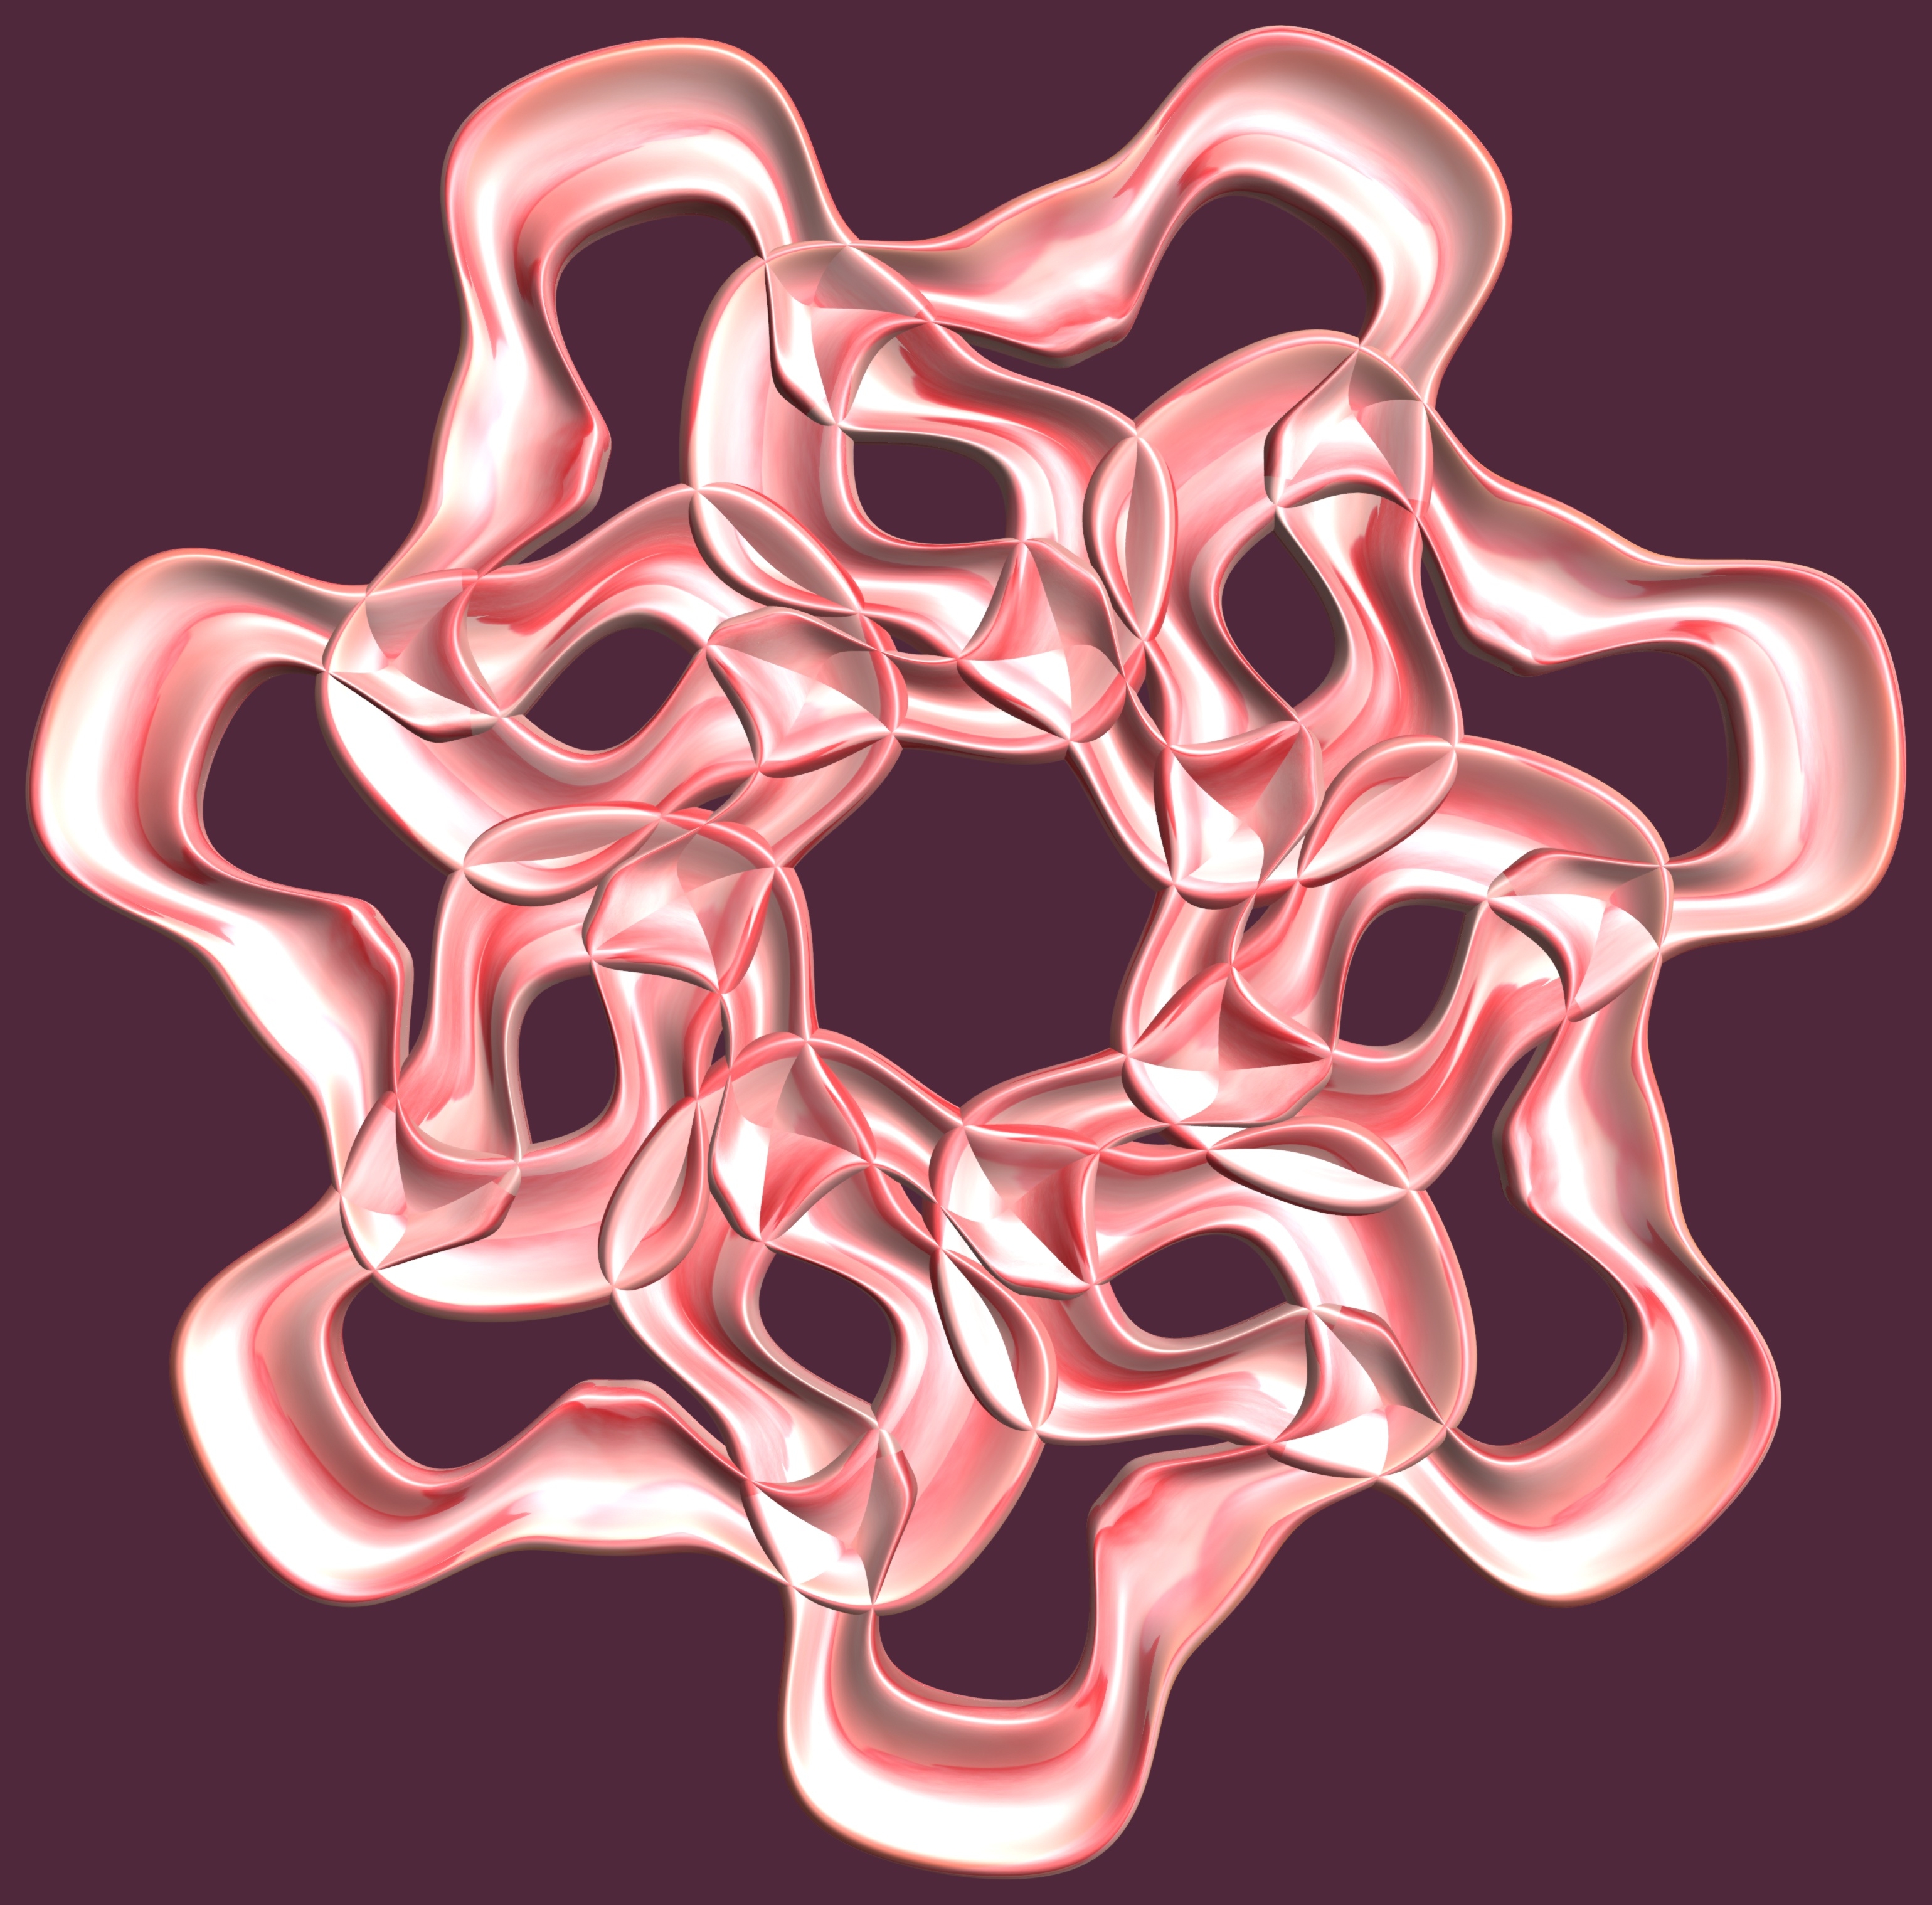
hand, structure, texture, flower, petal, smoke, heart, pattern, human body, font, art, illustration, design, symmetry, 3d, graphic, organ, torus, mathematica, cg, parametricplot3d, code, program, algorithm, mapping